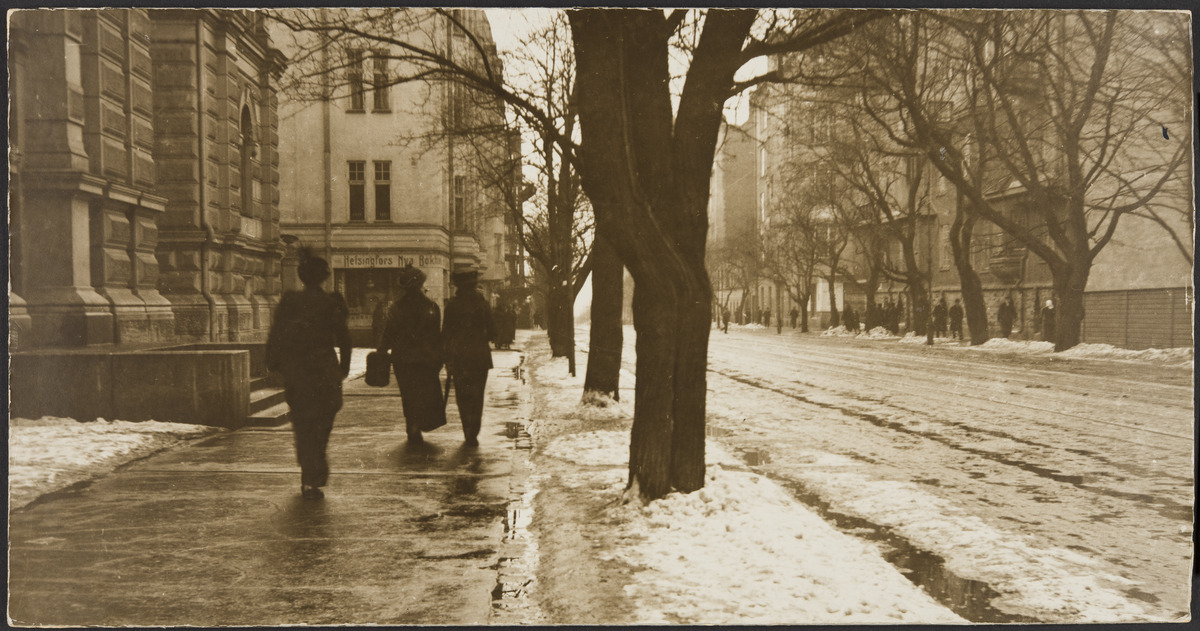
Näkymä talviselle Bulevardille numeroiden 18-20, 22 ja 11 kohdalla
sisällön kuvaus: Näkymä talviselle Bulevardille numeroiden 18-20, 22 ja 11 kohdalla. mustavalkoinen
Ajankohta: kuvausaika 1910 n.
Paikka: Suomi, Uusimaa, Helsinki, Kamppi Helsinki, Bulevardi 18, 20, 22, 11
Aiheet: kadut, jalankulkijat, kerrostalot, talvi, puut